Galatasaray High School

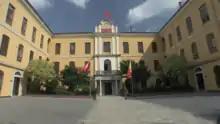
Courtyard of Galatasaray High School

Sultan Bayezid II founded the "Galata Sarayı Enderun-u Hümayunu" (English: Galata Palace Imperial School) in 1481. The sultan often roamed the city, disguised as an ordinary citizen and legend has it that on one of these rambles he found a garden in Galata filled with beautiful red and yellow roses. In this garden, he met "Gül Baba" (English: Father Rose) of the Bektashi Order. The Sultan asked the wise man about how to improve the Empire and the city as they filled with immigrants. "Gül Baba" explained that he was happy with the city, his rose garden and the reign of the Sultan, but he would be even happier if there was a school which would educate students from this diverse range of backgrounds, as this would train the wise men needed to serve such a large Empire. He told the Sultan he would be proud to serve as a teacher in this school in order to create a generation of valuable subjects for the Empire. Bayezid II took "Gül Baba" at his word and returned to the garden weeks later with the edict which established the Ottoman Imperial School in the grounds next to the rose garden, with "Gül Baba" as its headmaster. "Gül Baba" became the first headmaster of Galatasaray and administered the school for many years. He died during the Ottoman raid on Hungary and his tomb is located in Budapest.